BYU College of Family, Home and Social Sciences

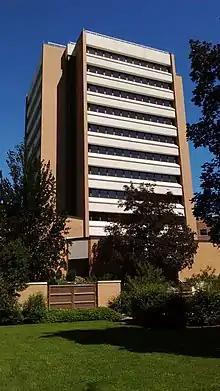
The south side of the Spencer W. Kimball Tower, where some of the college is located

The BYU College of Family, Home, and Social Sciences is a college located on the Provo, Utah campus of Brigham Young University and is housed in the Spencer W. Kimball Tower and Joseph F. Smith Building. The BYU College of Family Living was organized on June 28, 1951, while the BYU College of Social Sciences was organized in 1970. These two colleges merged to form the current college in 1981. The first dean of the college was Martin B. Hickman. The college includes nine major departments: Anthropology, Economics, Geography, History, Political Science, Psychology, The School of Family Life, Social Work, and Sociology. There are 21 different majors and 21 different minors that students can choose from, including 9 majors that have a correlating minor.